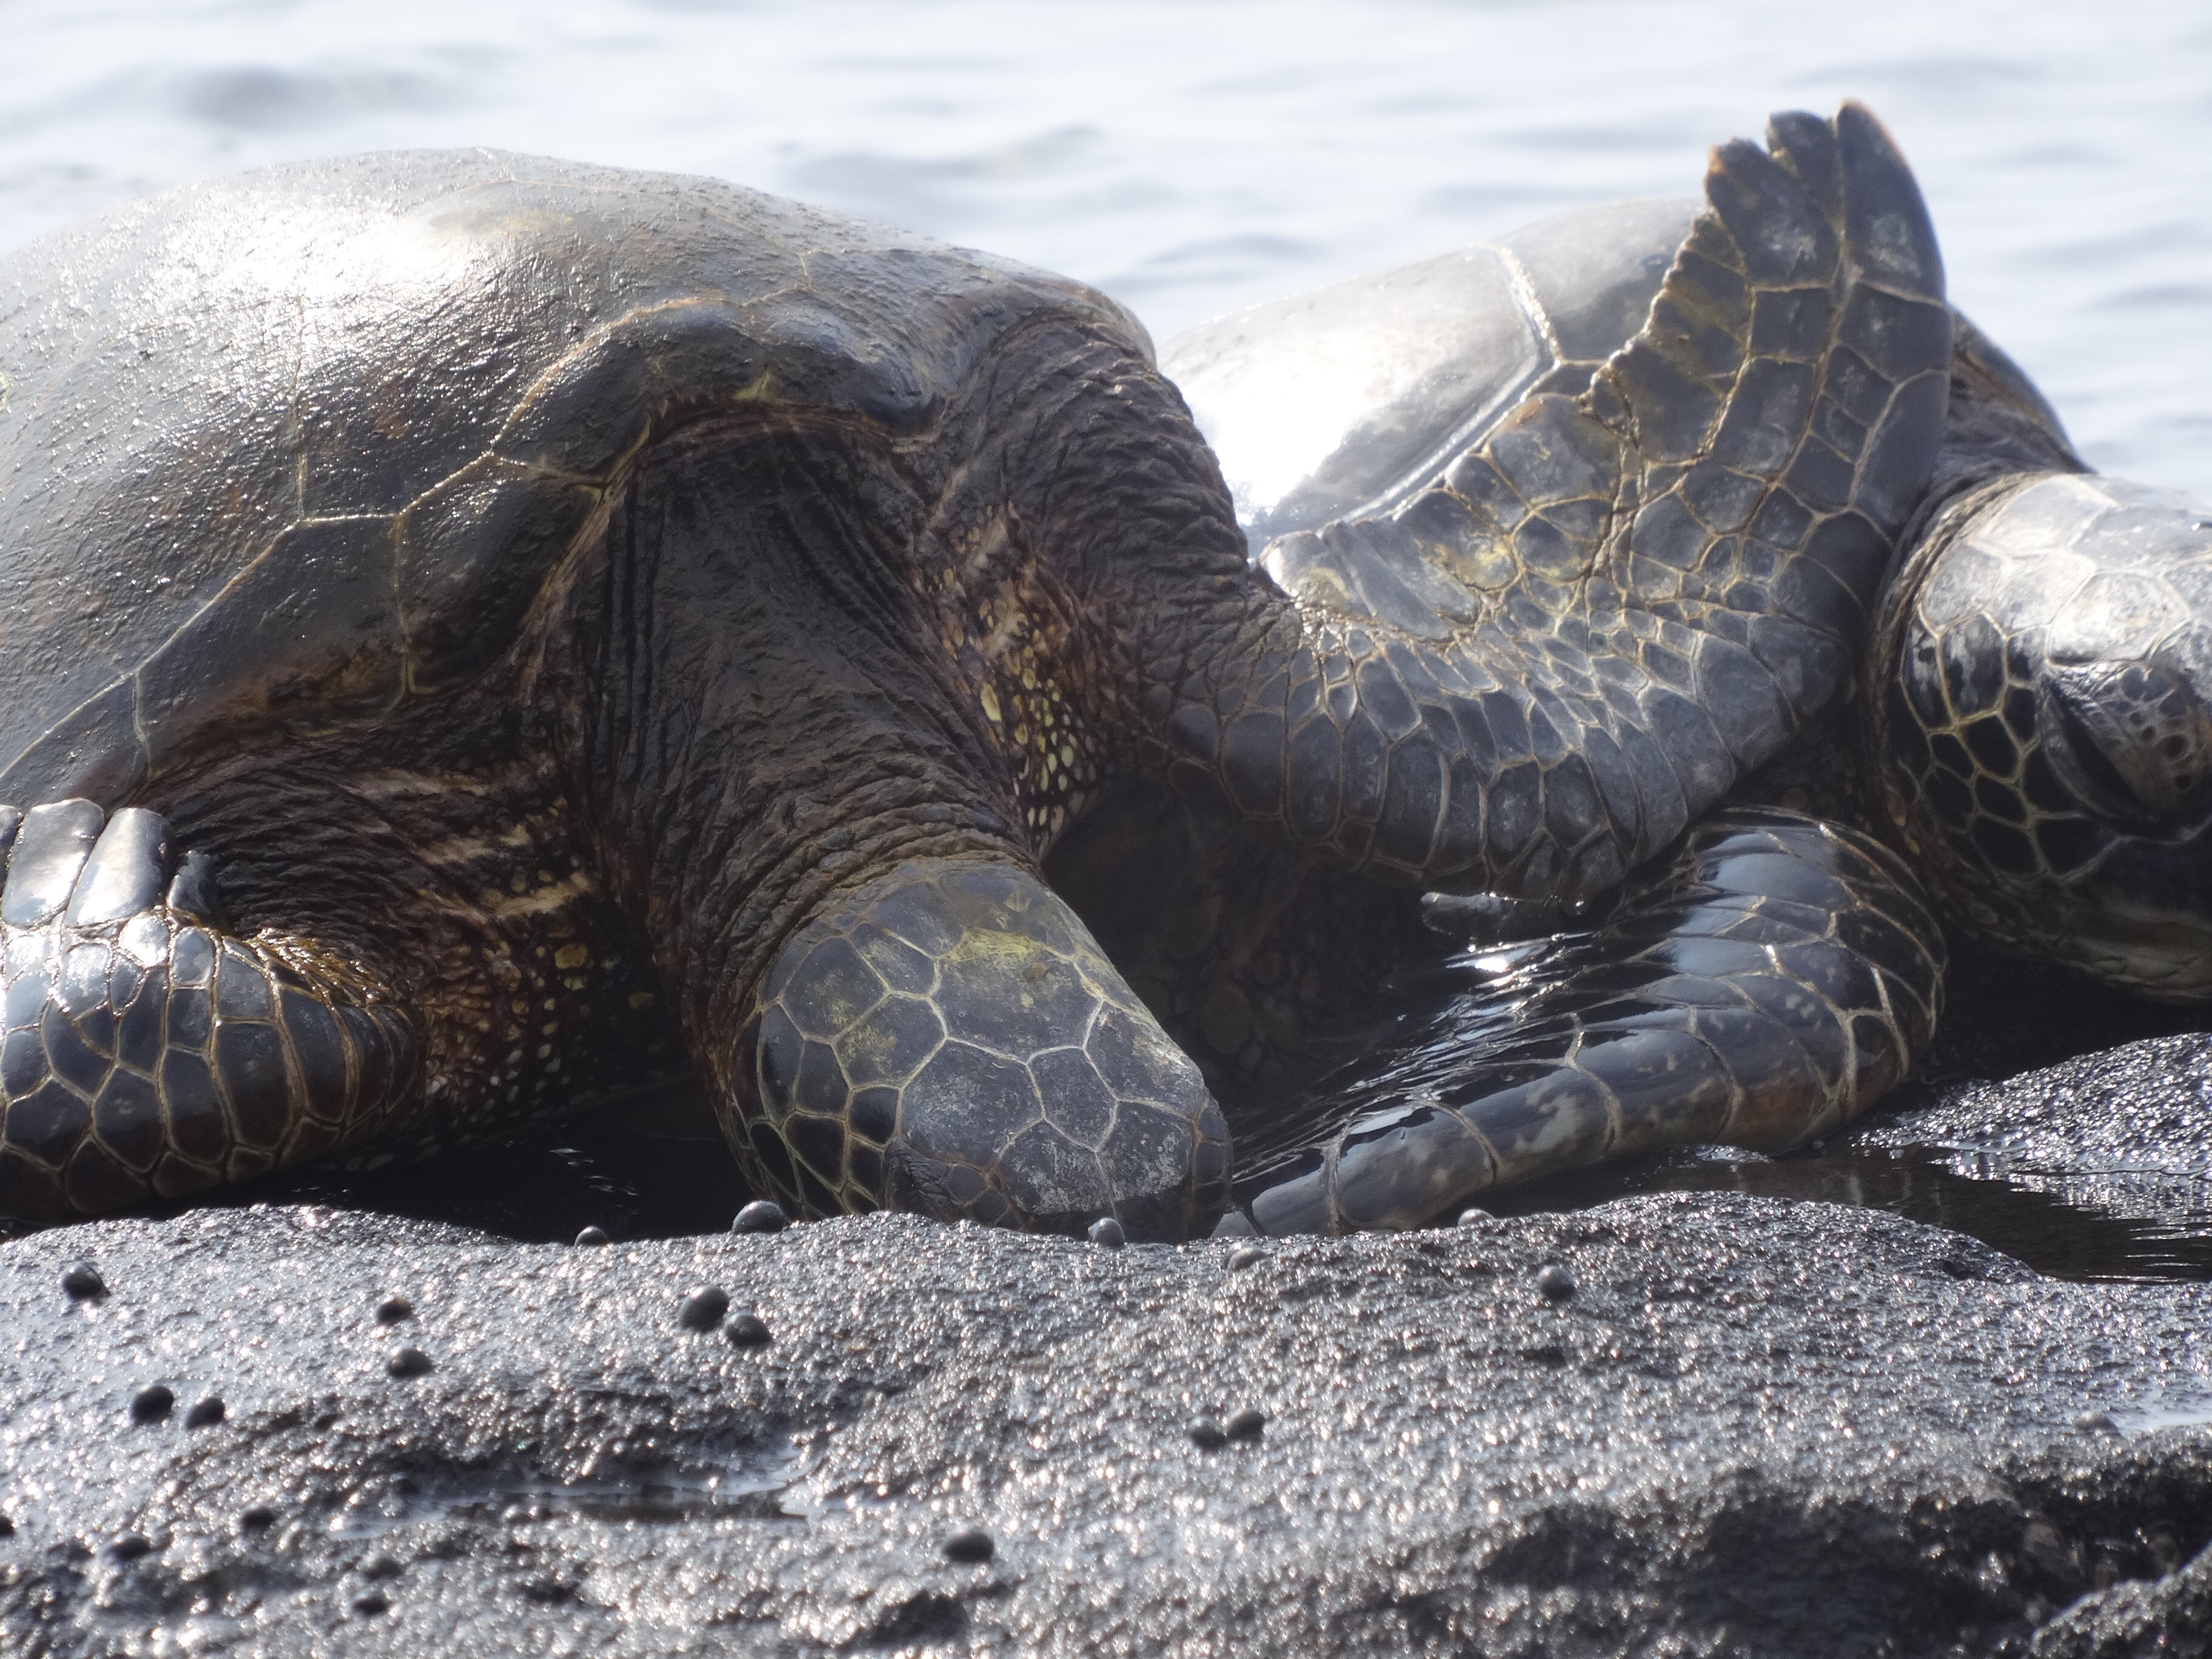
sea, coast, ocean, wildlife, turtle, sea turtle, reptile, hawaii, fauna, tortoise, vertebrate, loggerhead, honu, leatherback turtle, big iceland